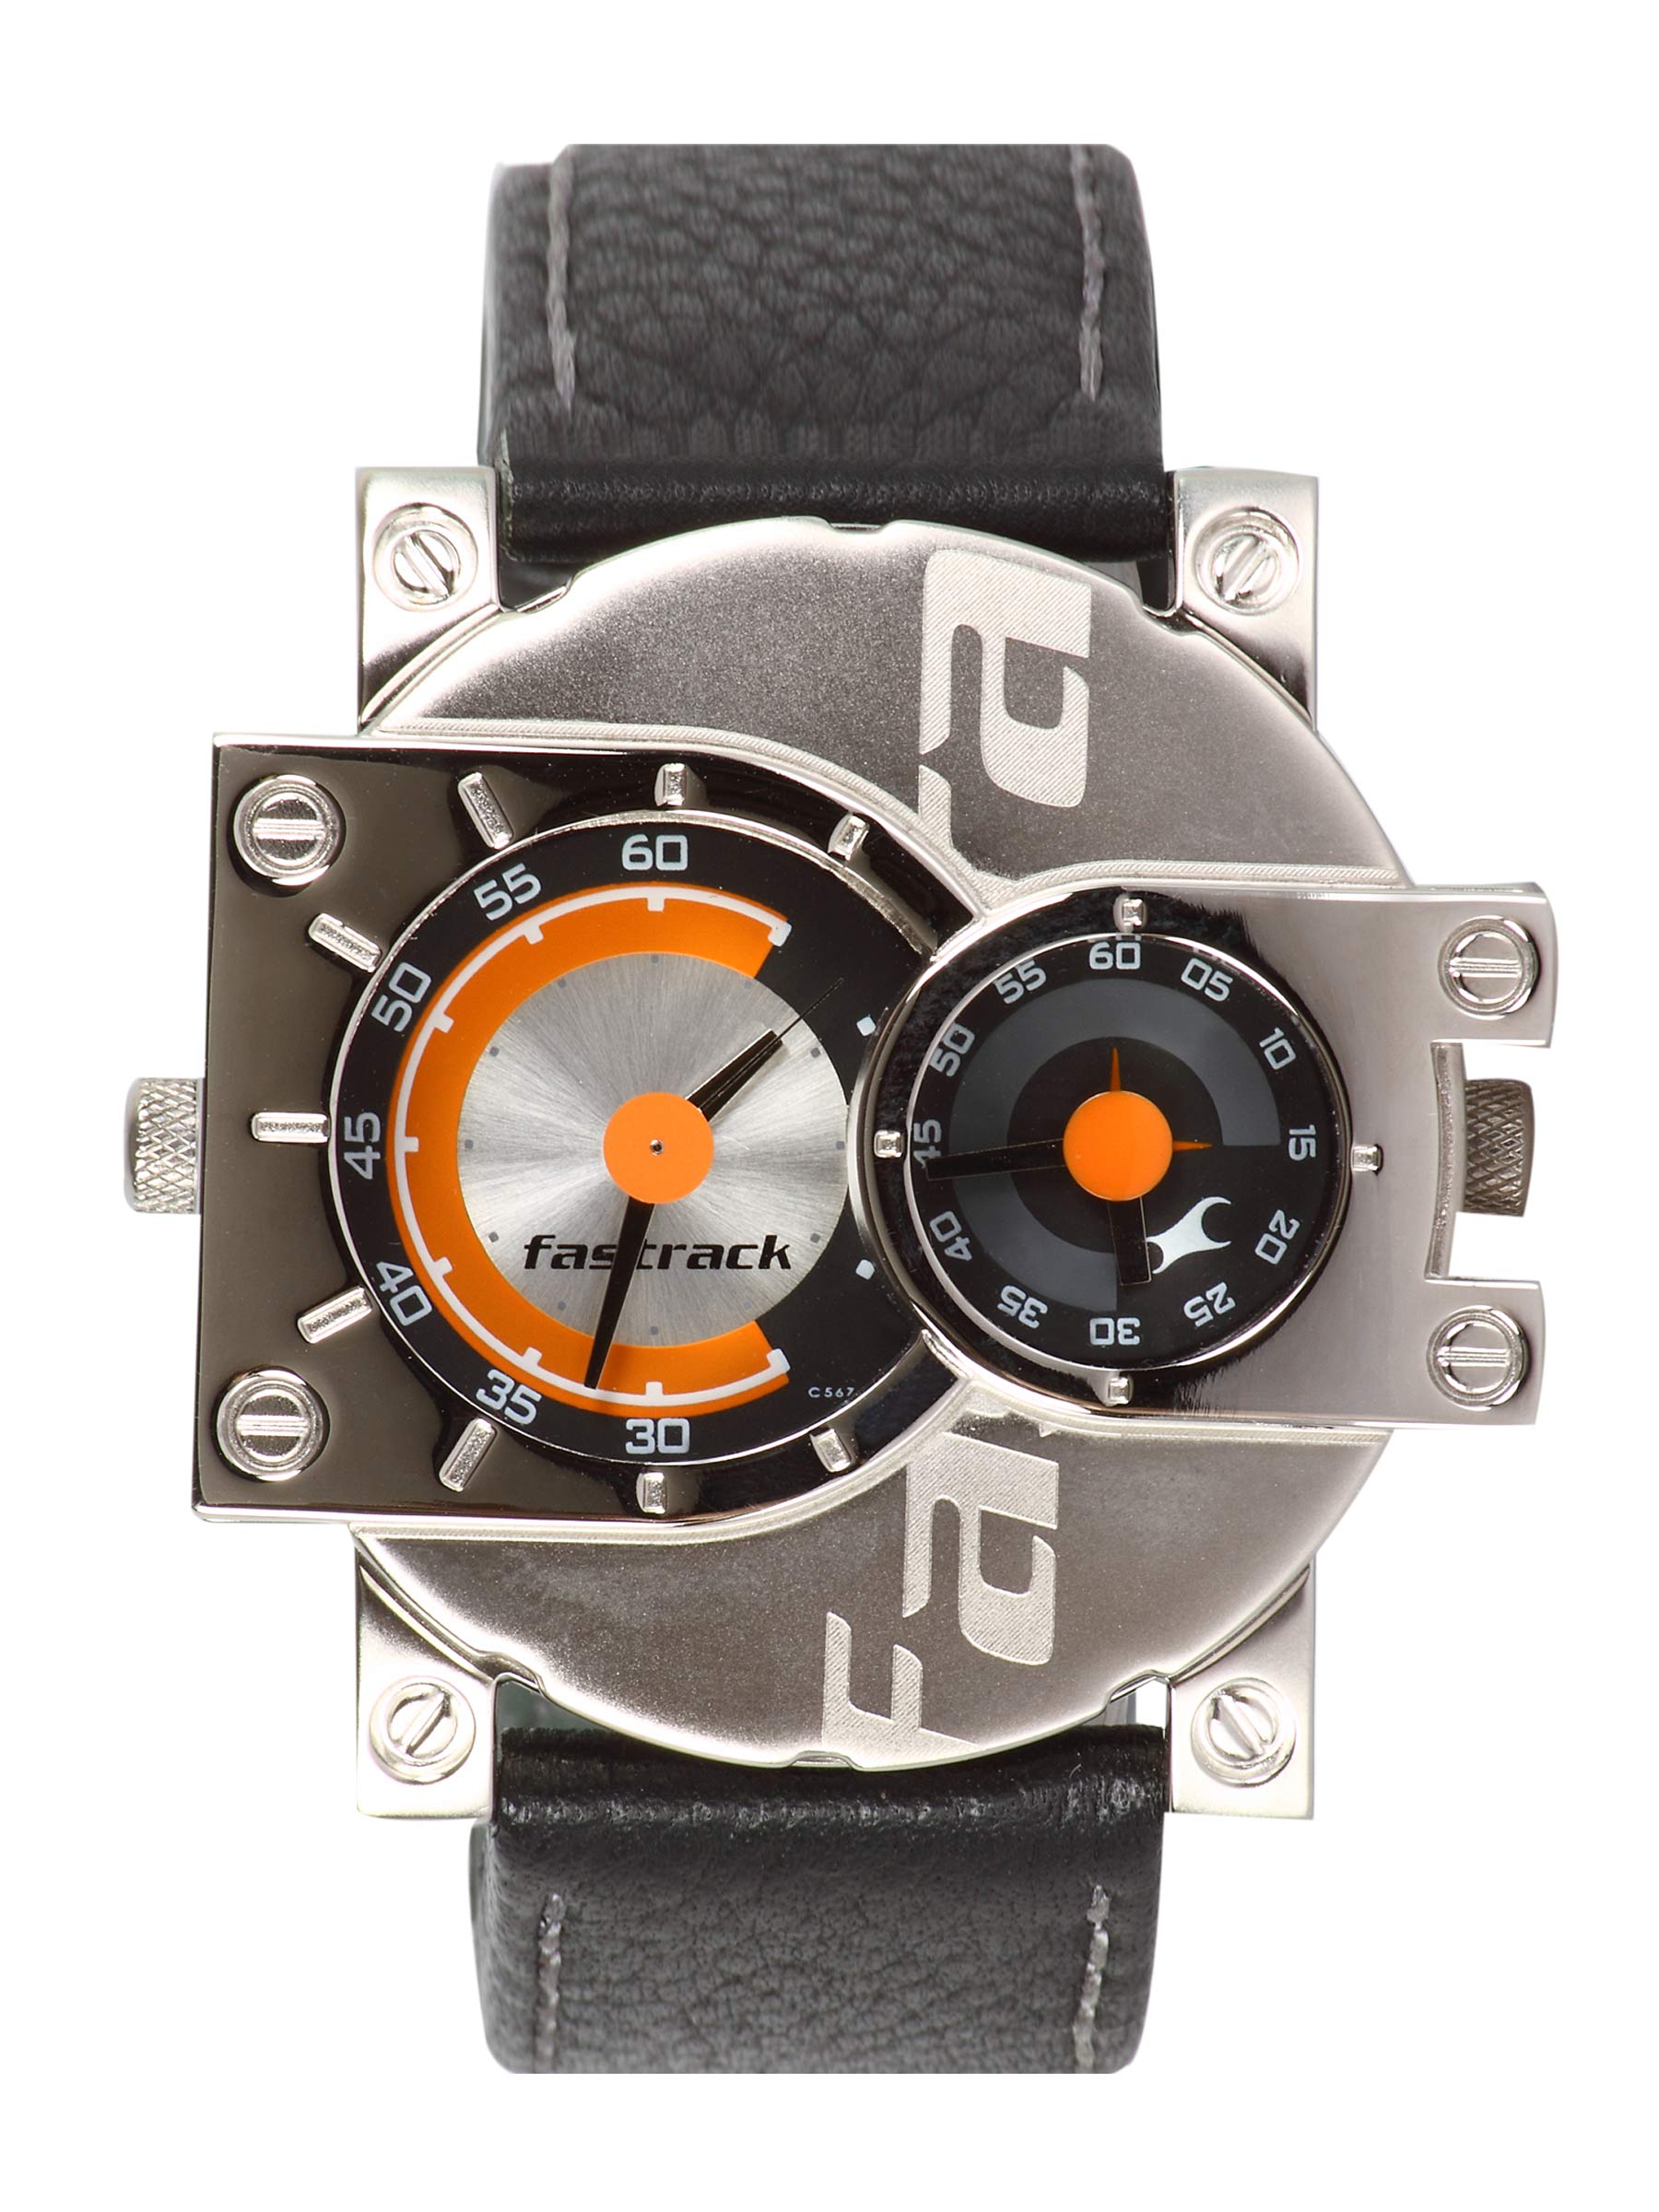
Fastrack Men Bikers Analog Steel Black Watch
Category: Accessories / Watches / Watches
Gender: Men
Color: Black
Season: Winter 2016
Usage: Casual